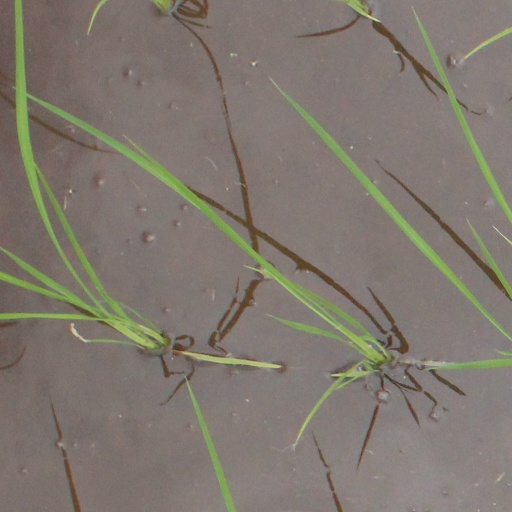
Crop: rice